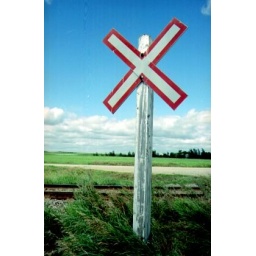
The railroad crossing sign near my farm